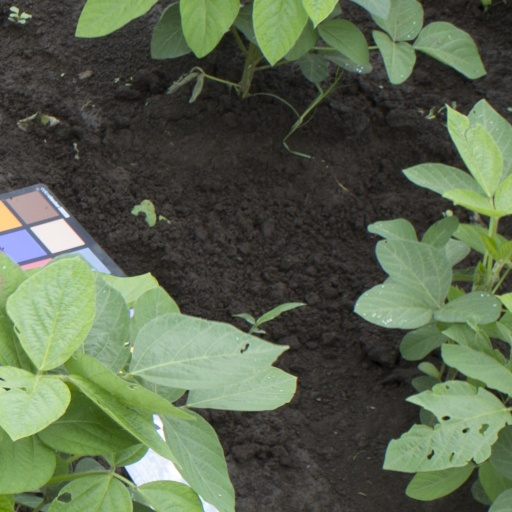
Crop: soybean